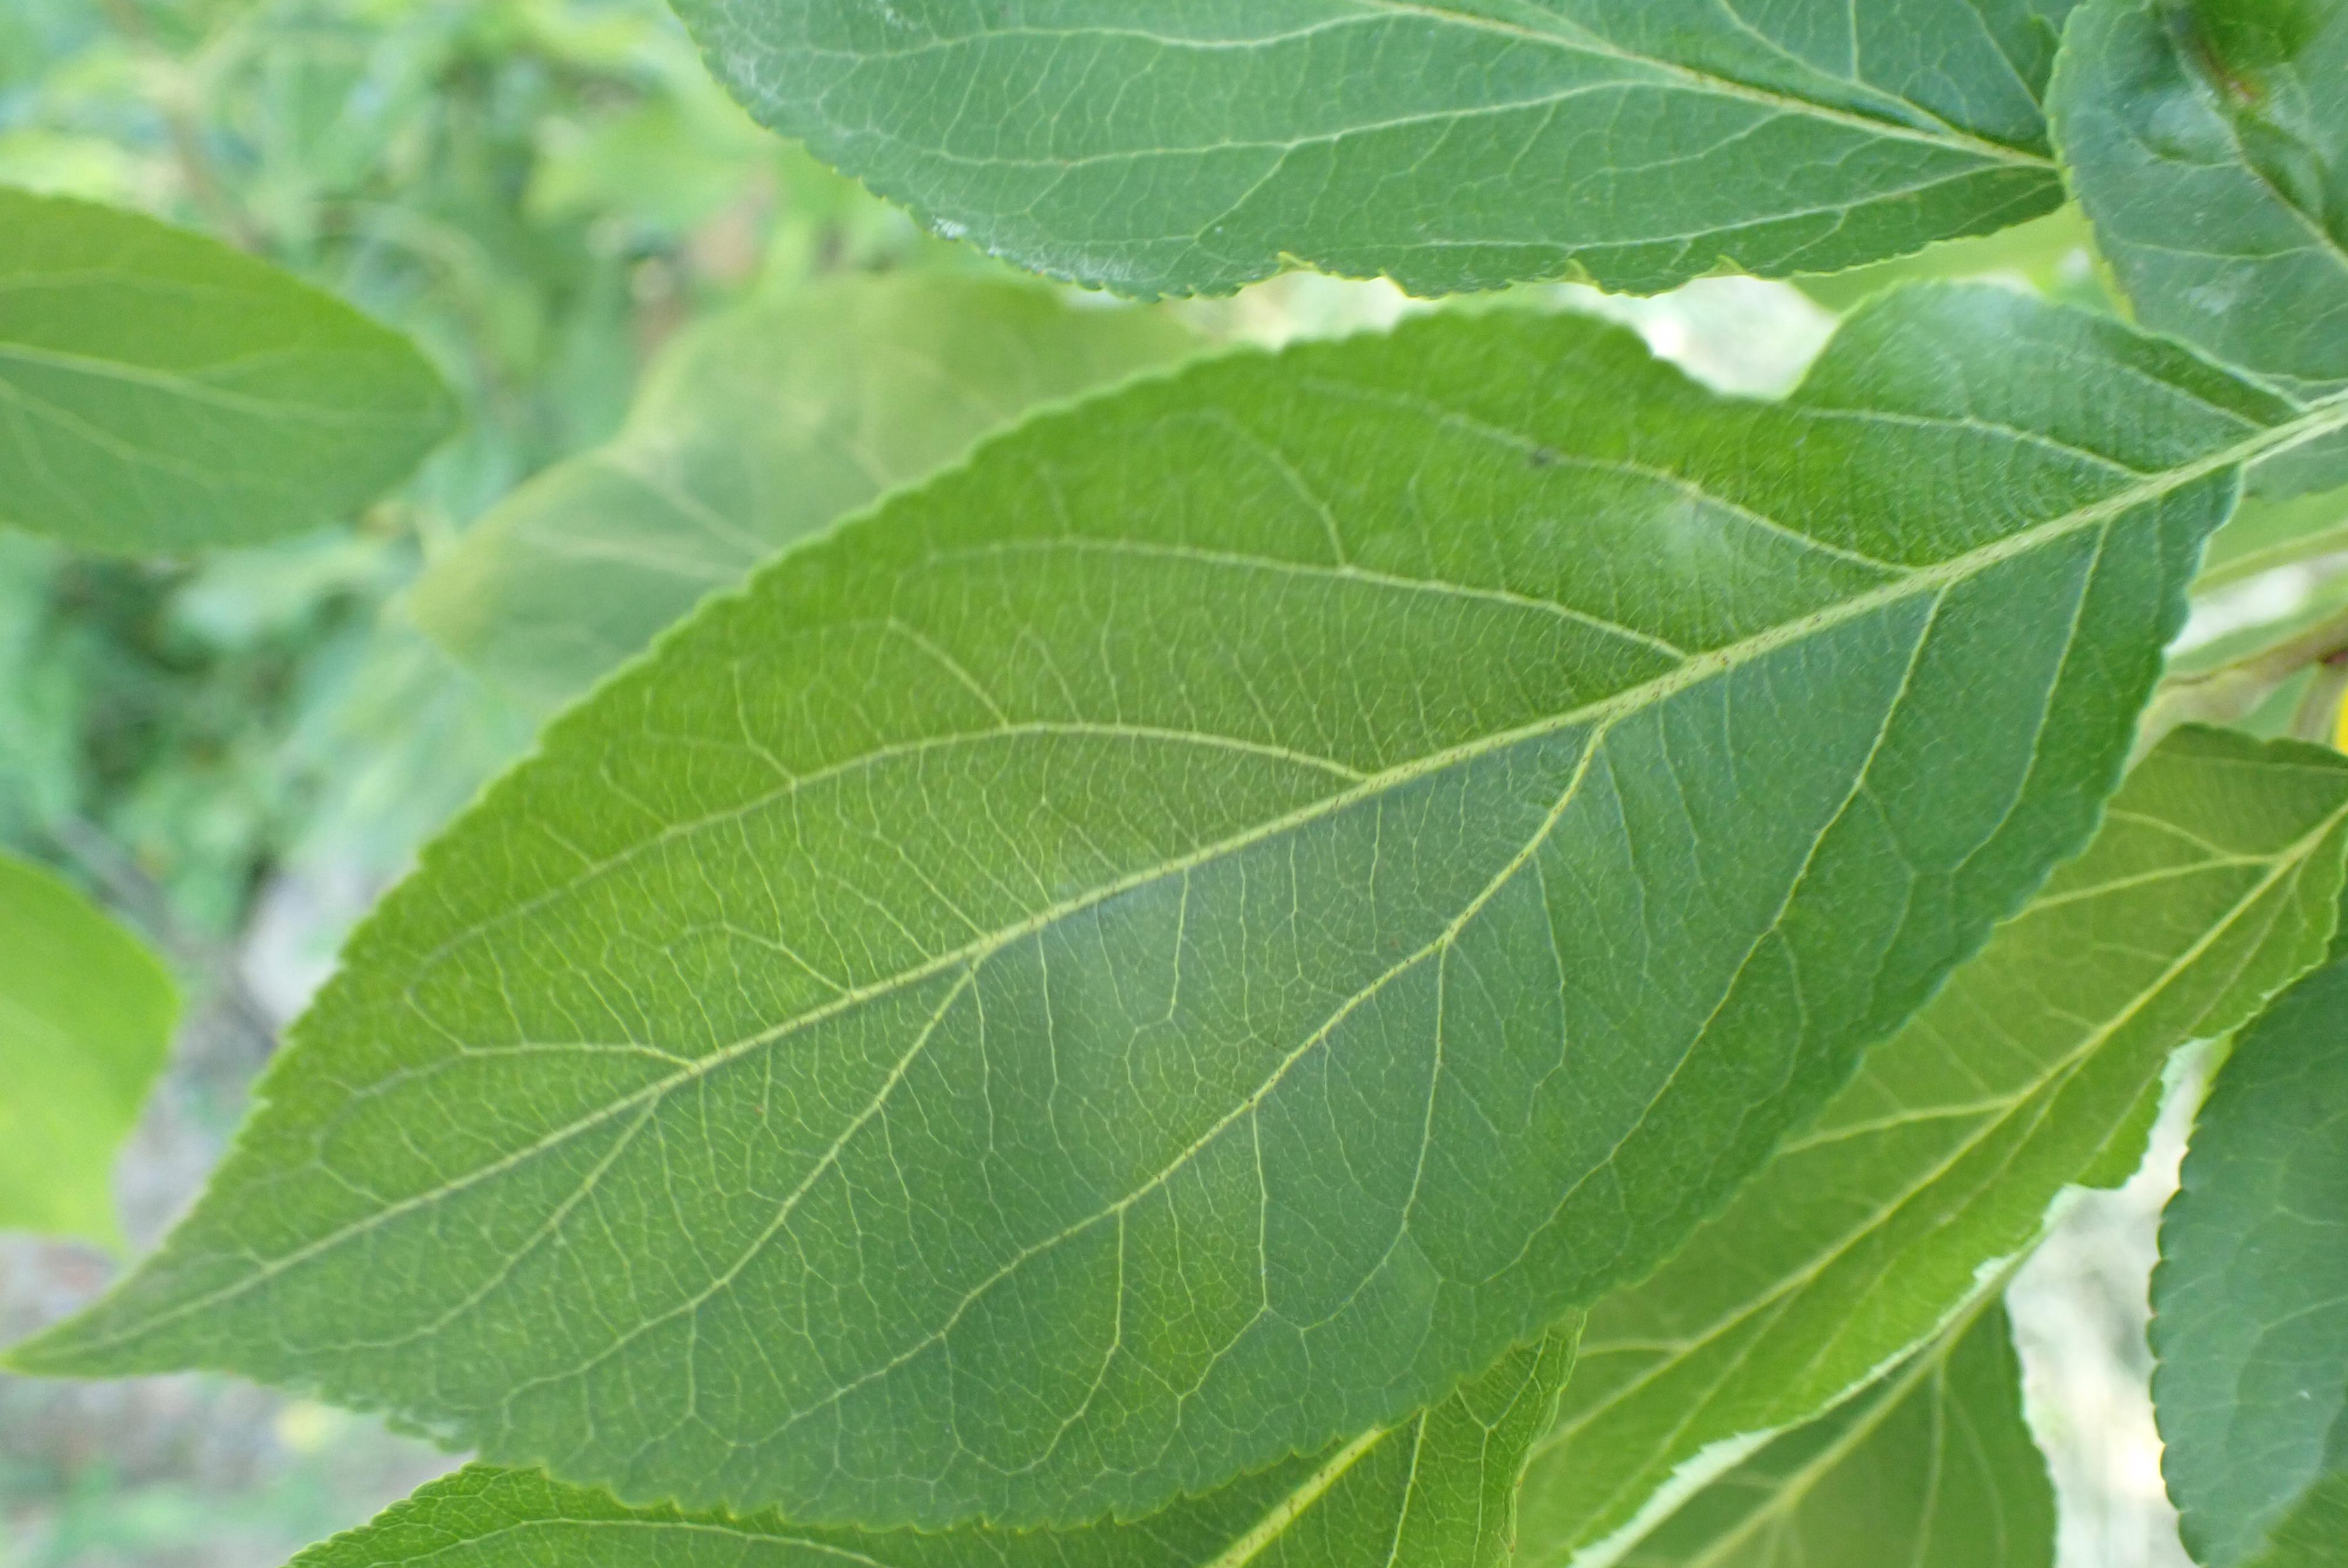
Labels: healthy